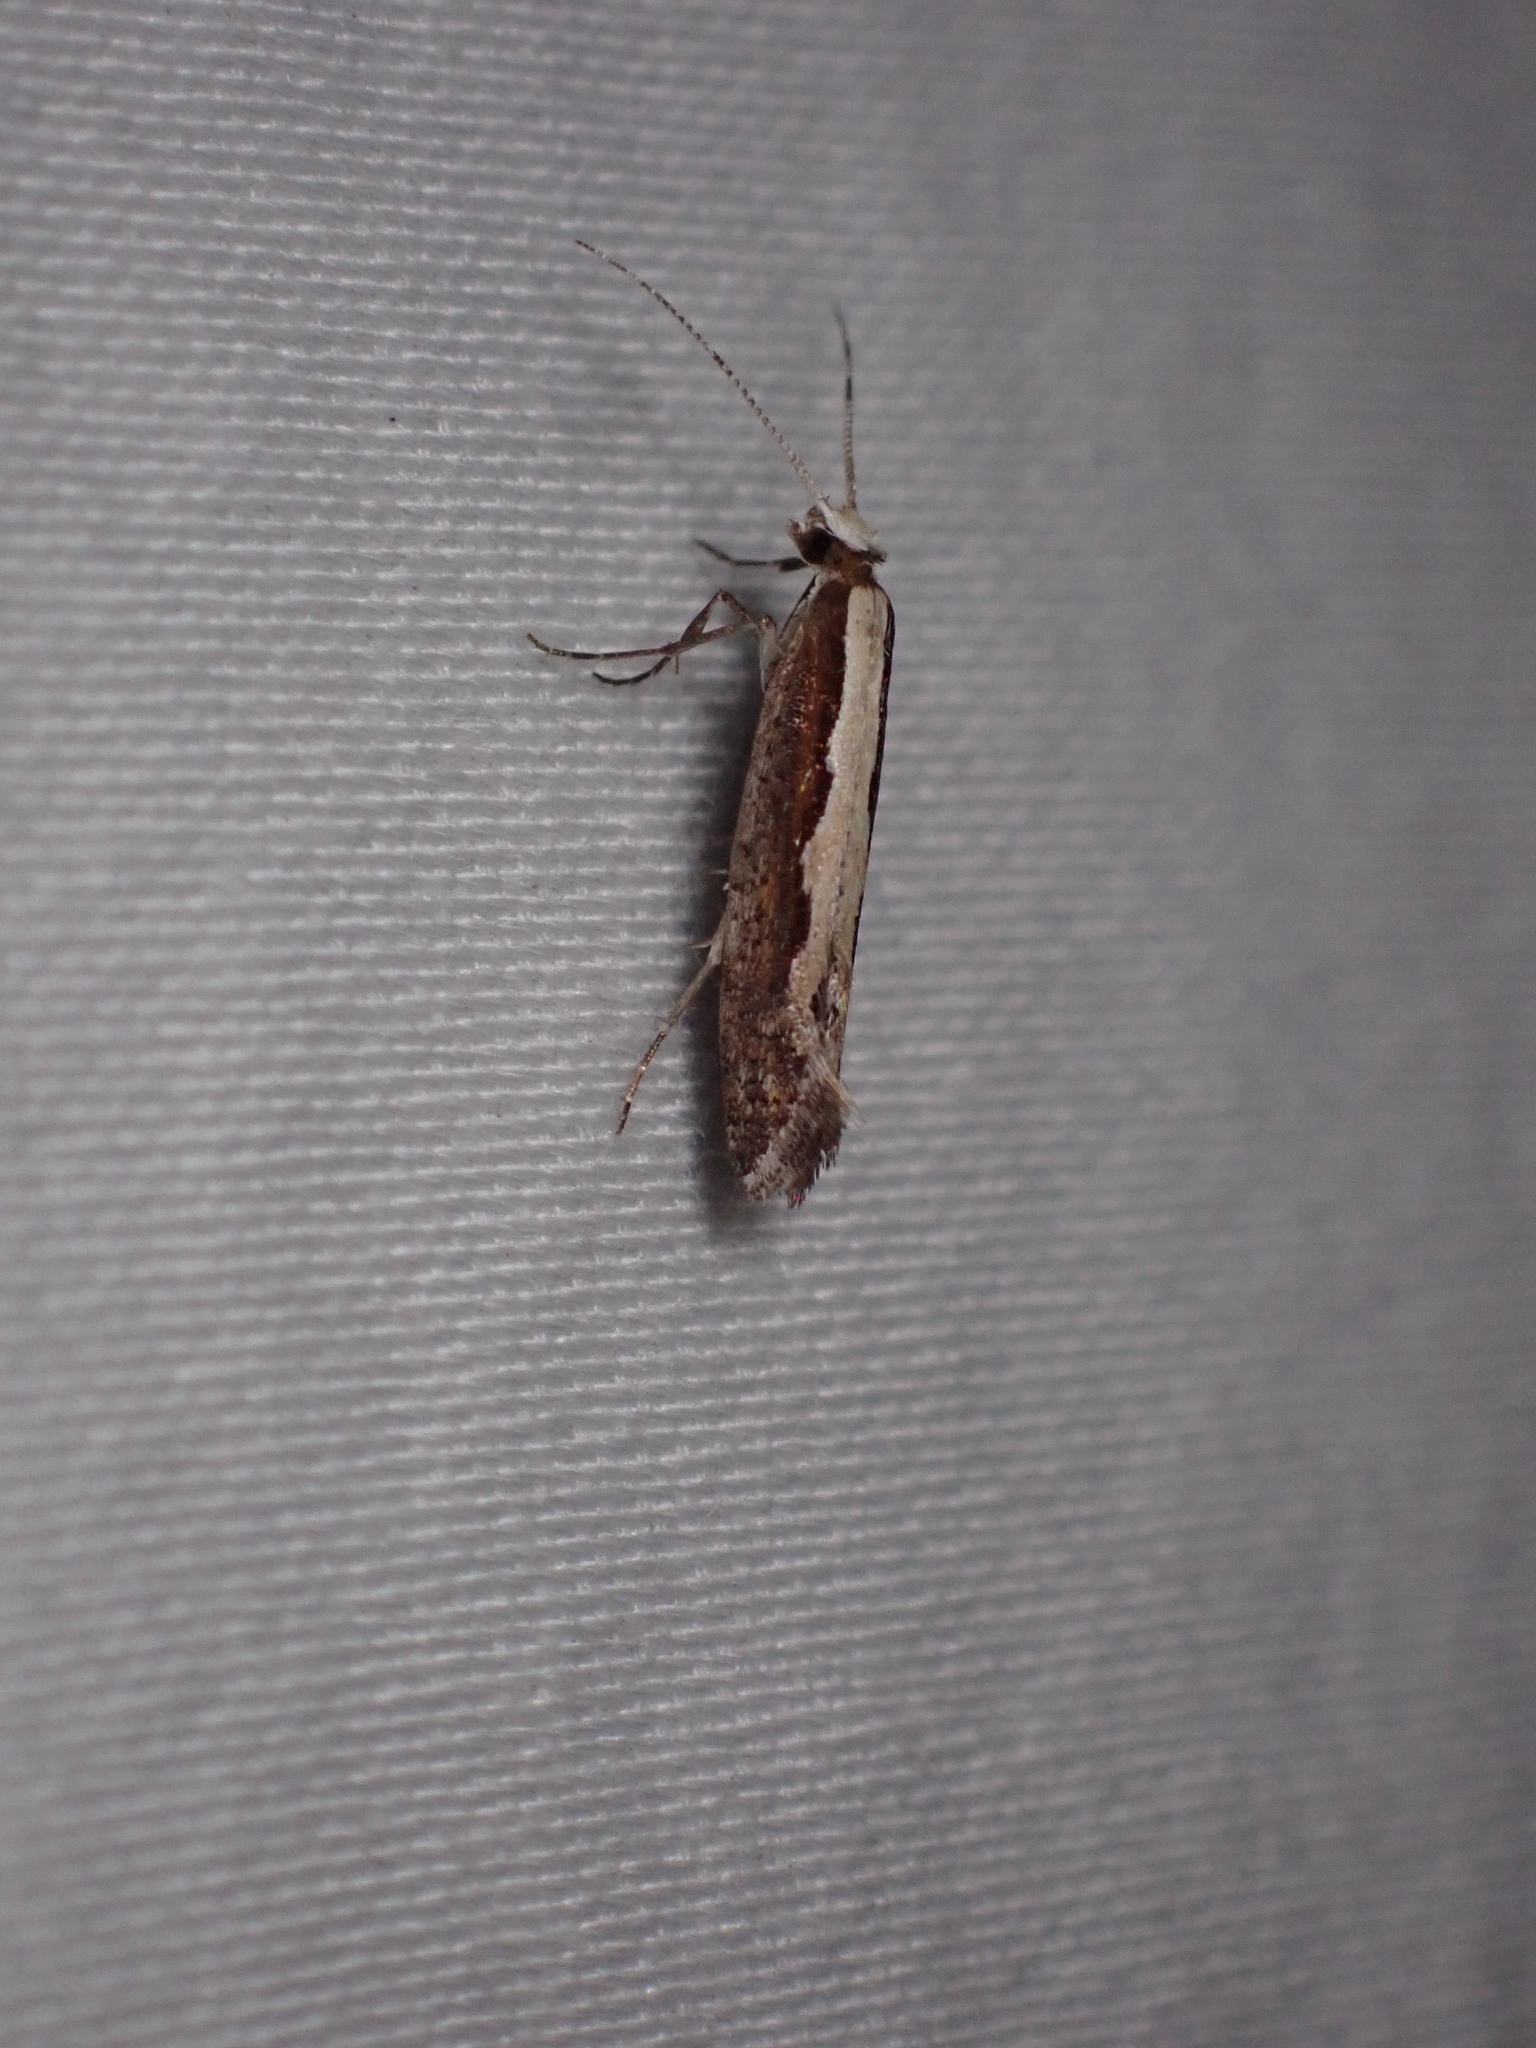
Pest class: diamondback_moth